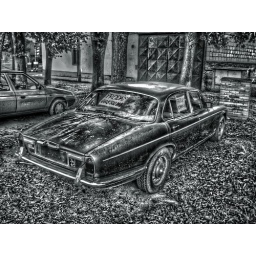
Jaguar XJ-42 in black and white .